History of the West Coast Eagles

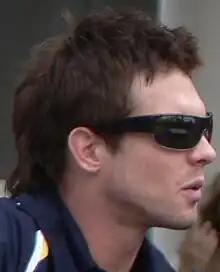
Ben Cousins.

In the 2006 finals, the Eagles were favourites in every game and lost the opening match at Subiaco to Sydney by 1 point, but came back strong to thrash the Bulldogs in the Semi Final, and come from behind against the Crows in the Preliminary Final to book a berth in the Grand Final, once again against the Swans. The Grand Final ended up with a mirror of the 2006 Qualifying Final result between these two teams, the Eagles winning one of the great Grand Finals of recent years by a solitary point. The first Grand Final decided by this margin since 1966. Andrew Embley was awarded the Norm Smith medal for best on ground.